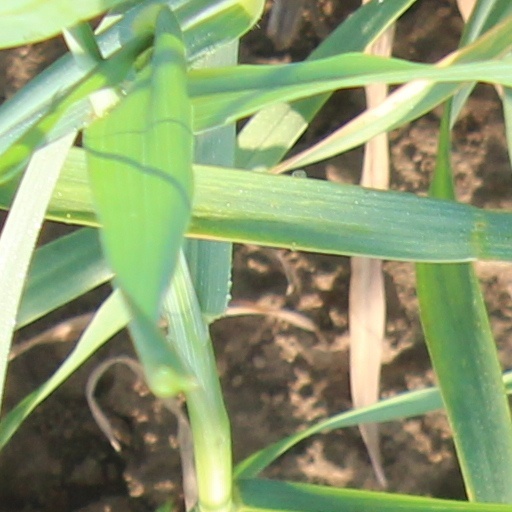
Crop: wheat